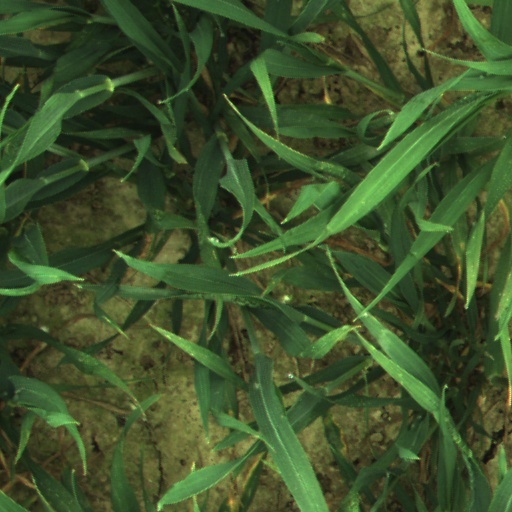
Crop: wheat